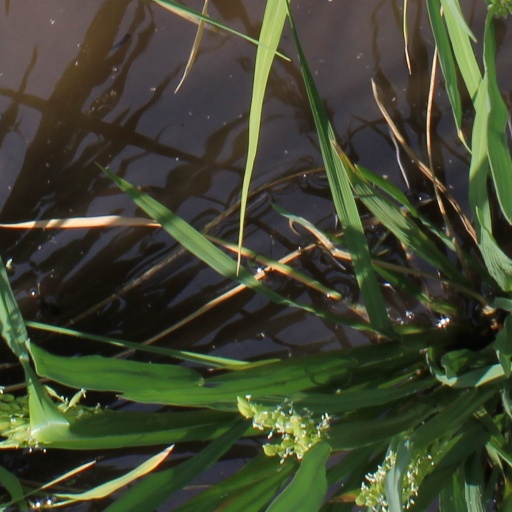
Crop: rice